Charles Childerstone

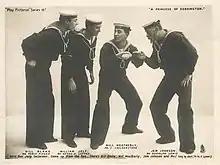
In "A Princess of Kensington" (1903) with Powis Pinder (left), Henry Lytton, Childerstone and Rudolph Lewis (right)

In 1898, still at the Savoy, he was A Lad of the Town in Sullivan's "The Beauty Stone" and reprised the role of Annibale in "The Gondoliers". In September that year he appeared in a revival of "The Sorcerer" and played the non-singing part of the Associate in "Trial by Jury", while December 1898 saw him share the role of the Defendant in "Trial" with four other tenors. From January to May 1899 Childerstone sang the Chamberlain in "The Lucky Star" and from June to December 1899 again played the Defendant in "Trial by Jury" when that work had a further revival with "H.M.S. Pinafore", occasionally filling in as Ralph Rackstraw.